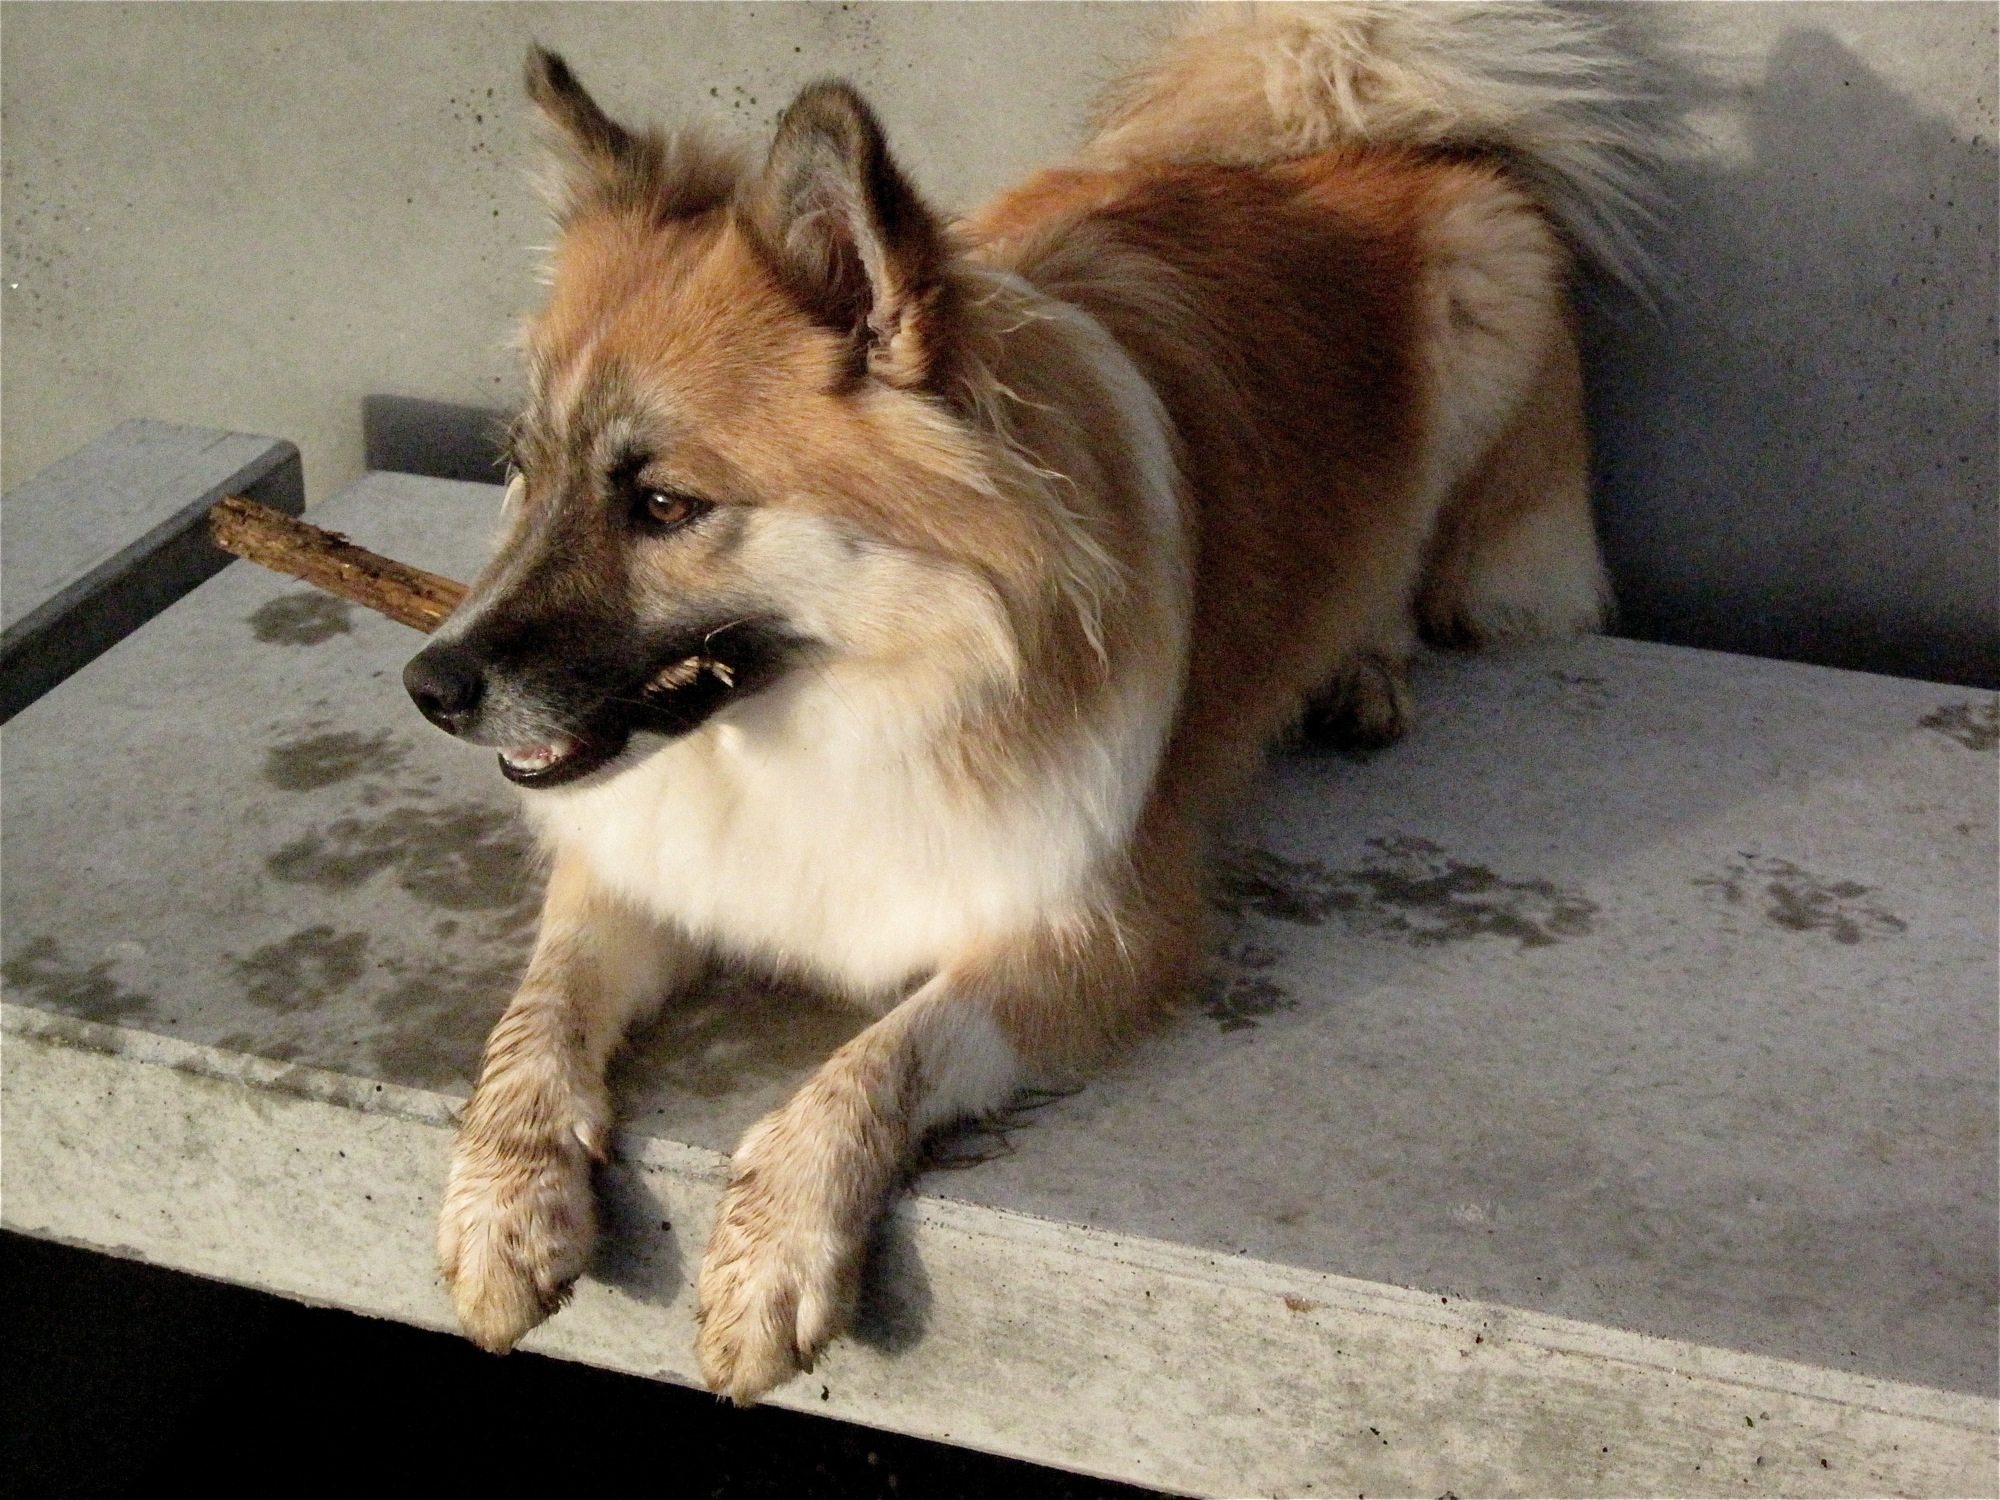
puppy, dog, mammal, iceland, vertebrate, dog breed, skinnhufa, skinna, street dog, dog like mammal, dog breed group, icelandic sheepdog, german spitz, tibetan spaniel